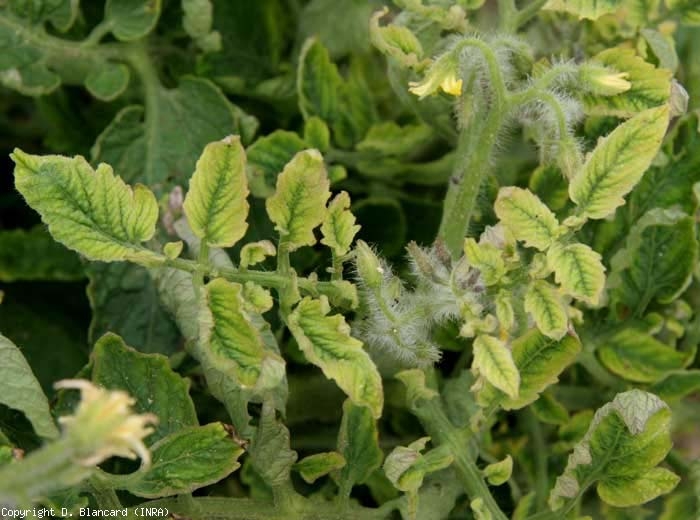
Labels: Tomato leaf yellow virus, Tomato leaf yellow virus, Tomato leaf yellow virus, Tomato leaf yellow virus, Tomato leaf yellow virus, Tomato leaf yellow virus, Tomato leaf yellow virus, Tomato leaf yellow virus, Tomato leaf yellow virus